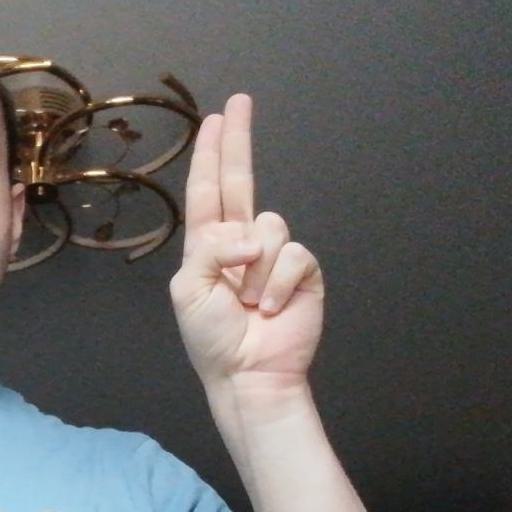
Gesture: two_up